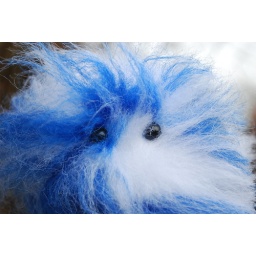
One little puff in blue sky and cloud colour! Today's BLUE